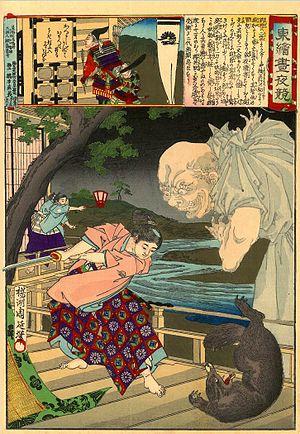
Toyohara Chikanobu, né le 26 septembre 1838 - mort le 29 septembre 1912, est l'un des derniers maîtres incontestables de l'estampe japonaise de la deuxième moitié du XIXᵉ siècle. Son œuvre est essentielle dans la transition entre l'ukiyo-e traditionnel et le nouveau style shin-Hanga.